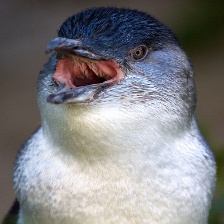
Species: FAIRY PENGUIN
Scientific name: EUDYPTULA MINOR
ImageNet parent category: king_penguin